British concession of Tianjin

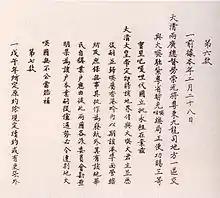
Chinese copy of the Convention of Peking

On September 11, 1860, the Qing government and Great Britain signed the Treaty of Tianjin and the Convention of Peking. On December of the same year, British diplomat Frederick Bruce forced the governor of Zhili province to demarcate the future concession in accordance with the Peking stipulations. The British concession was opened on December 17, 1860, with an initial area of about 460 "mu" (approximately 28.26 hectares), located on the west bank of the Hai river in former 紫竹林村. Therefore, to the locals, the British concession and the surrounding German concession were also known as the "Zhizhulin concession 紫竹林租界".